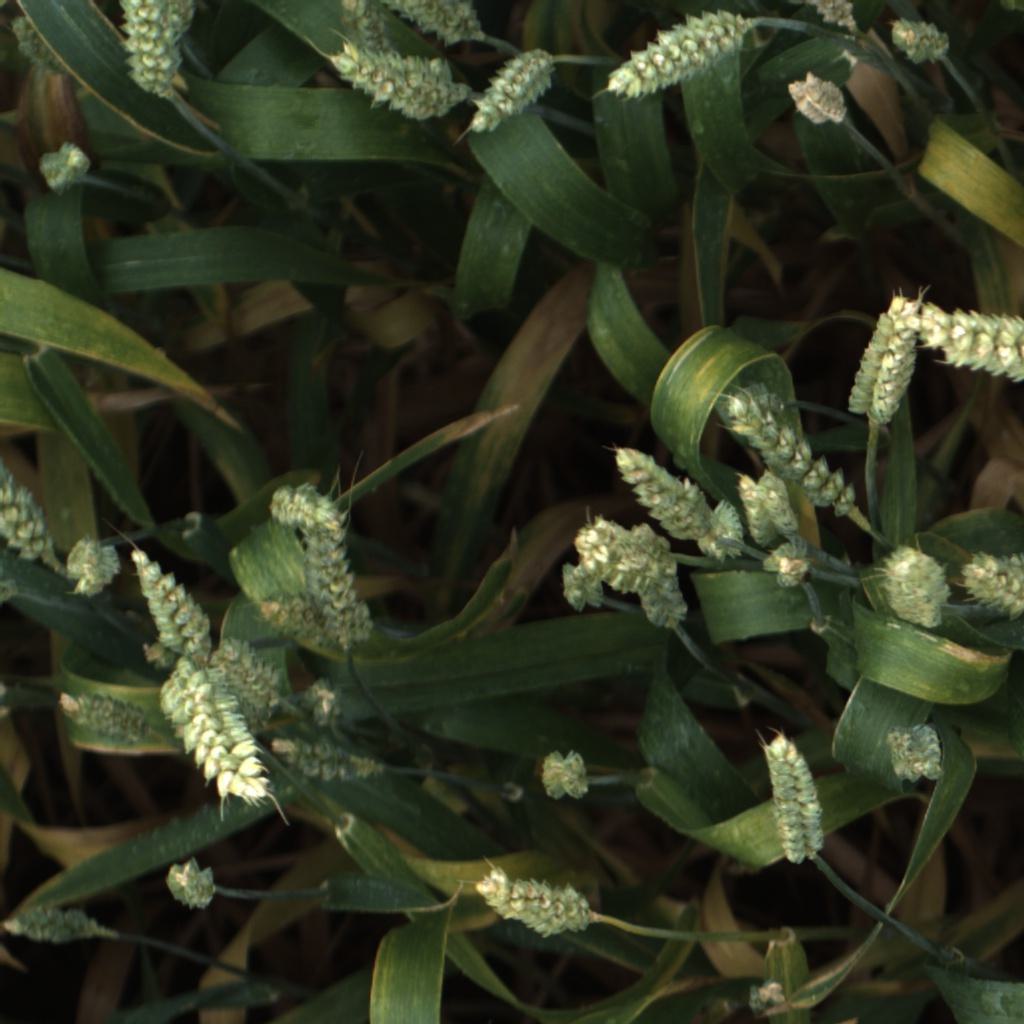
Country: UK
Location: Rothamsted
Wheat development stage: Filling - Ripening